5th Dalai Lama

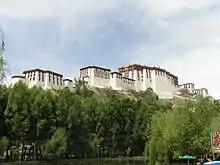
View of Potala from 5th Dalai Lama's private Lukhang temple, December, 2008.

Lobsang Chökyi Gyaltsen (1570–1662), the Panchen Lama and the first to be accorded this title during his lifetime, was the tutor and a close ally of the 5th Dalai Lama, who, according to Thubten Jigme Norbu and Hugh E. Richardson, declared or pronounced the Panchen to be 'an incarnation of Dhayani Buddha Amitābha' – although other sources all appear to indicate that he was considered as such from the start.